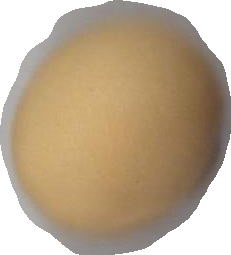
Variety: Dega